St John's Cathedral, Parramatta

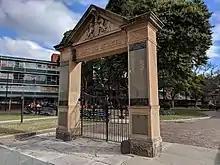
The Royal Memorial Gates outside St John's Cathedral

St John's was damaged by a fierce storm on 21 December 1841 when the chamber between the two towers was heavily damaged by lightning. Its shingles and rafters were ripped apart and the roofing lead was swept away. "The whole west end appears shaken" wrote an observer. At a meeting in the vestry on 14 April 1846, Reverend H. H. Bobart noted the poor condition of the church roof. A campaign commenced to raise funds to replace it.